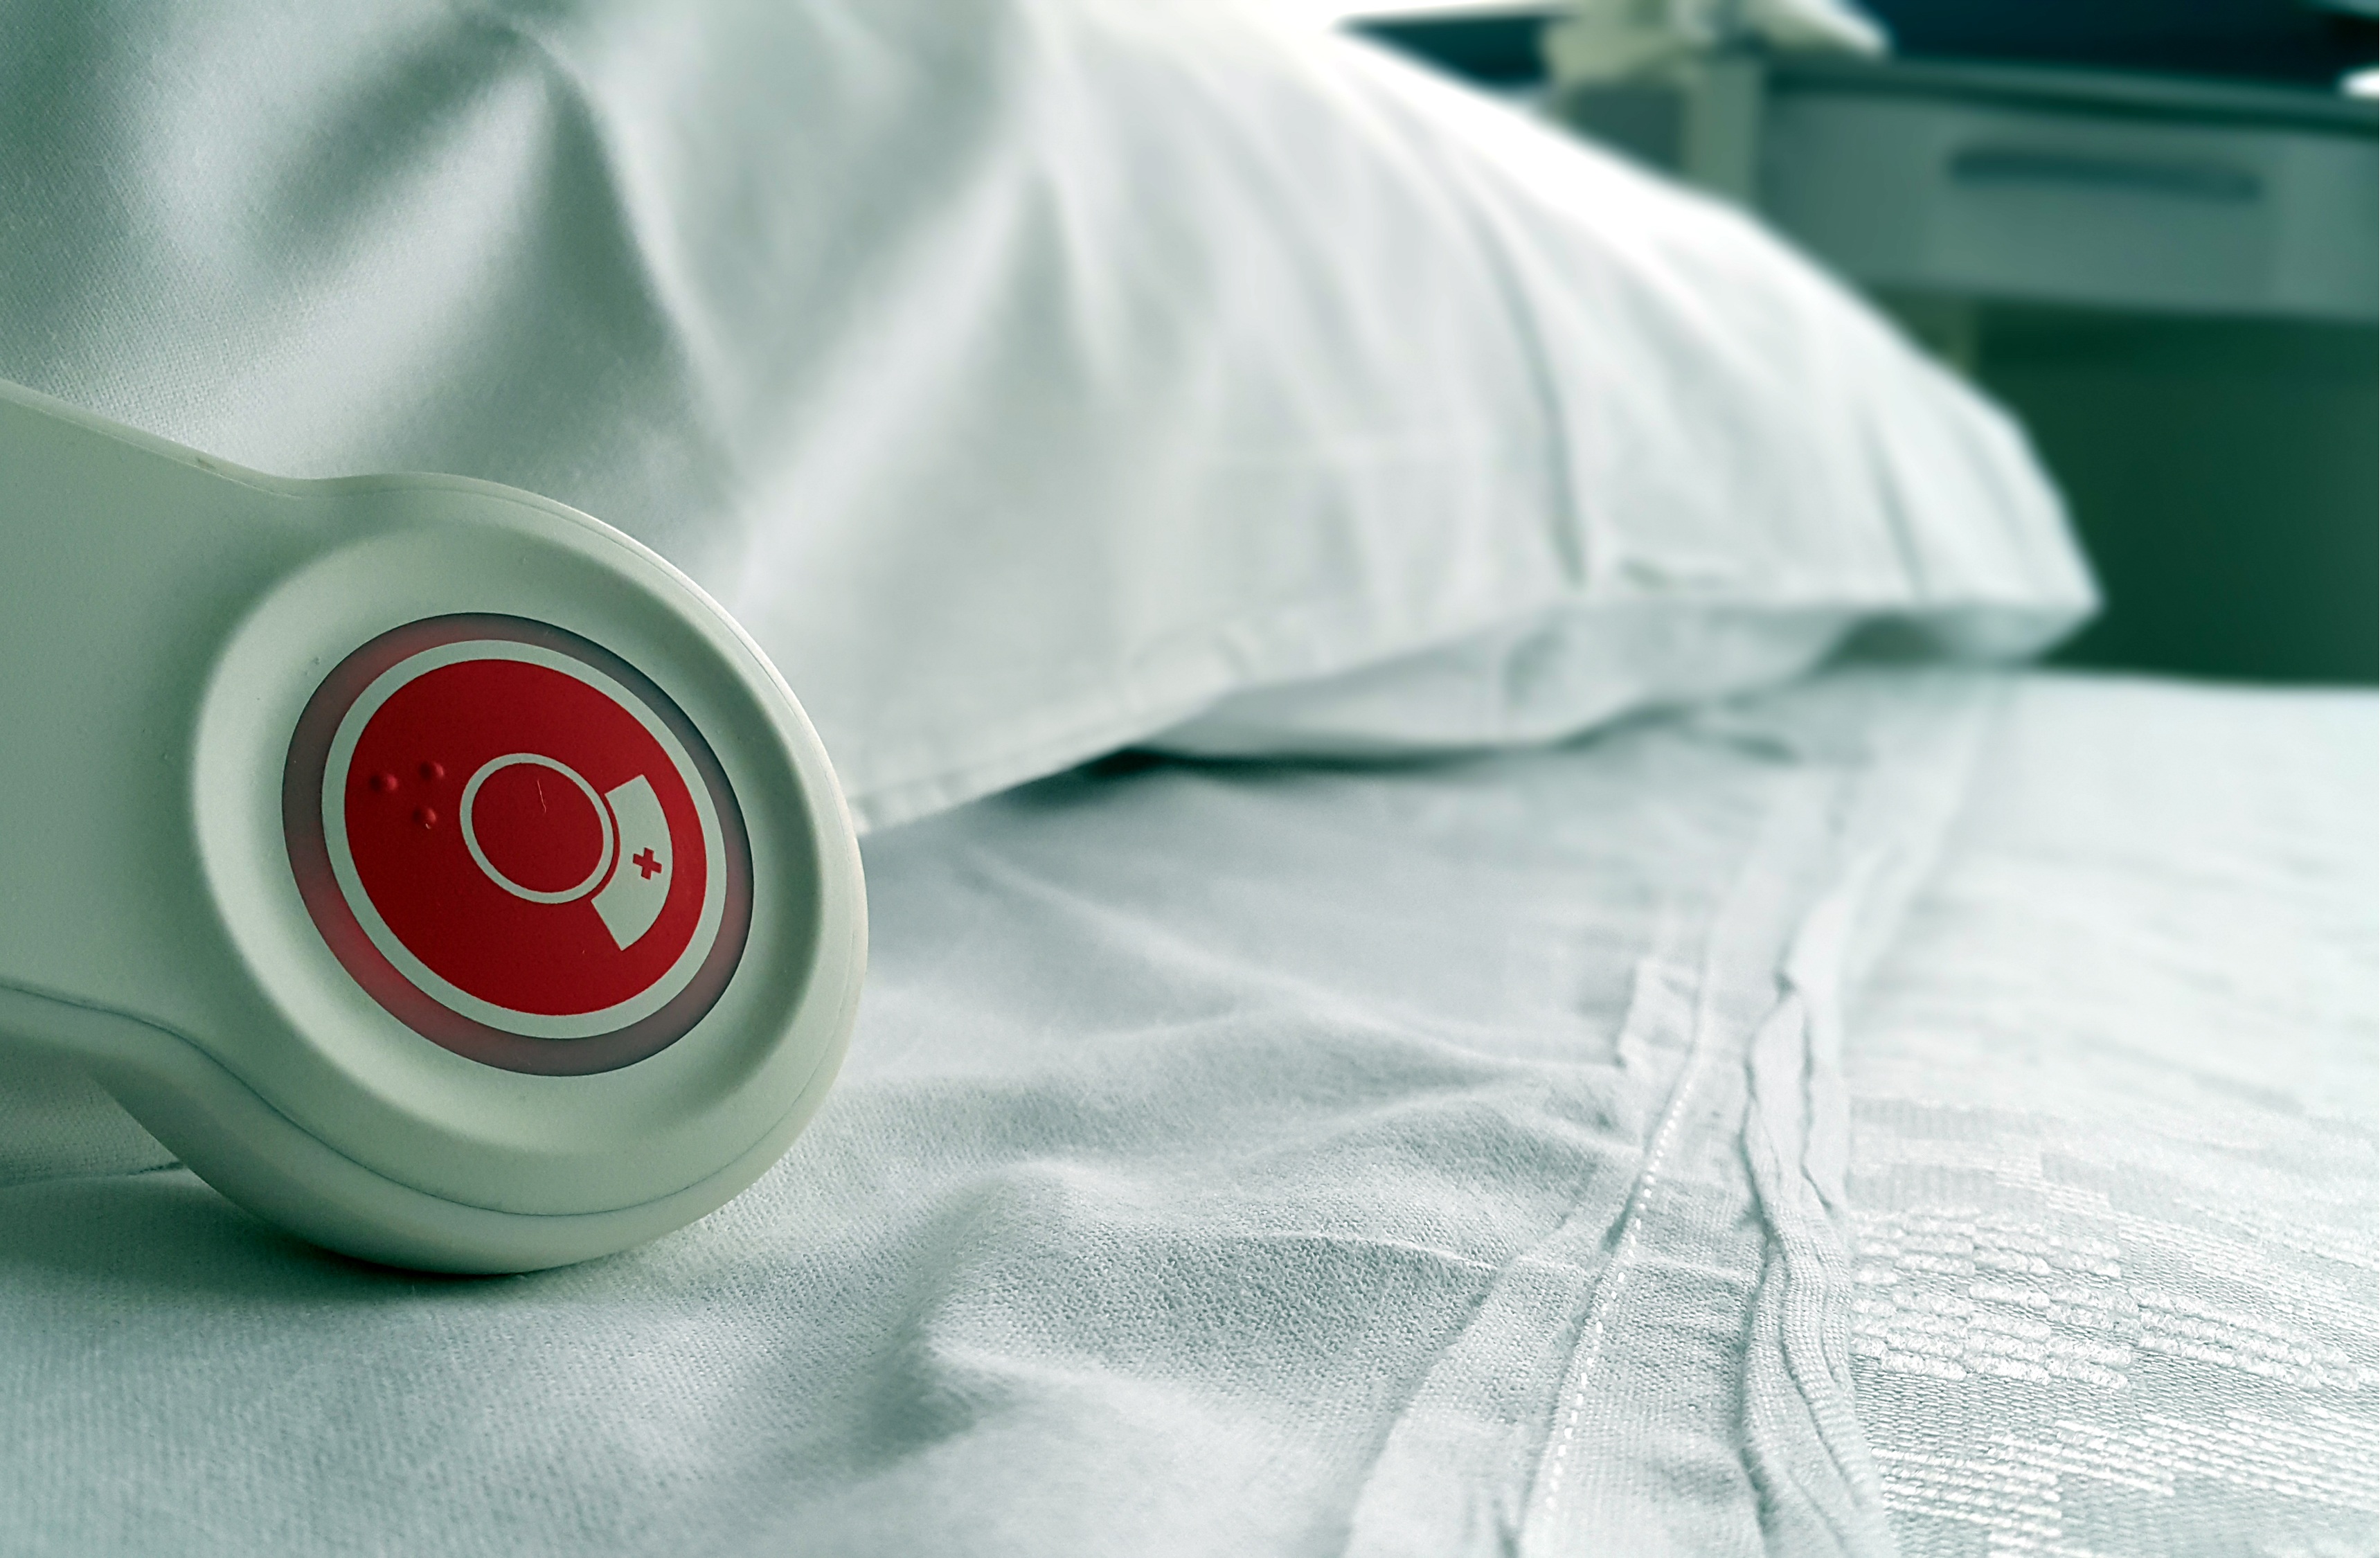
white, green, gadget, product, bed, hospital, nurse, sense